Steve Baack

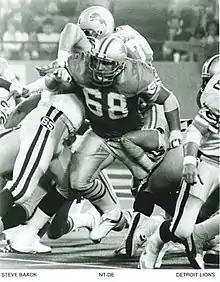
Detroit Lions Individual Game Picture

Steven William Baack (born November 16, 1960) is an American former professional football player who was a defensive lineman and offensive lineman for five seasons for the Detroit Lions of the National Football League (NFL). He was the 75th pick of the third round in the 1984 NFL draft and one of several NFL players who were able to play multiple positions as roster athletes in the NFL in those years.